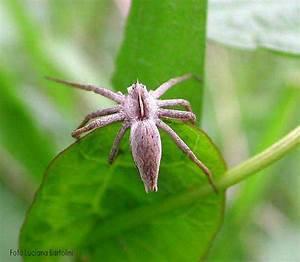
spider